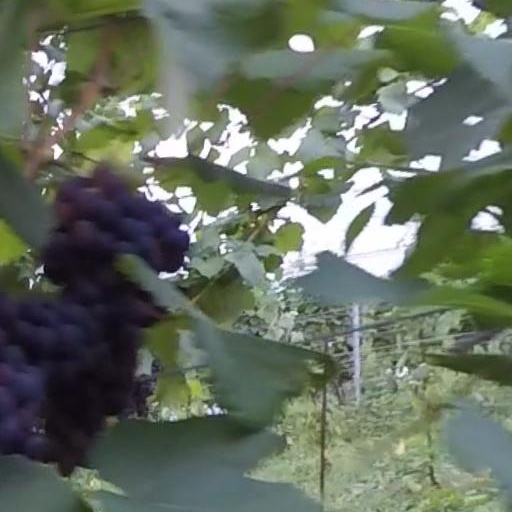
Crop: grape